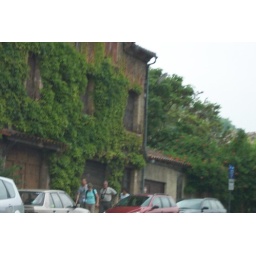
Car park and greenery on the neighboring walls and Hill; around to the right is another steep hill back on downward.